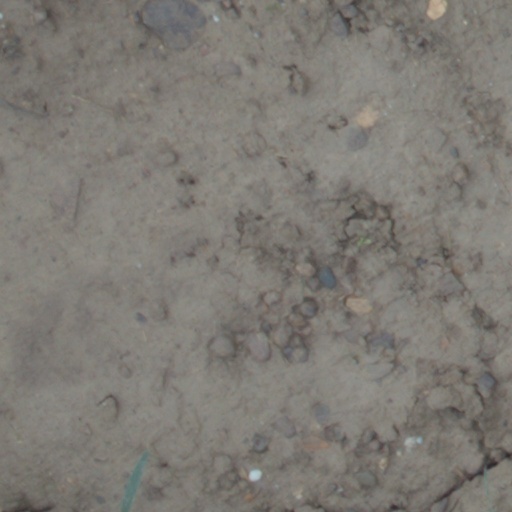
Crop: wheat